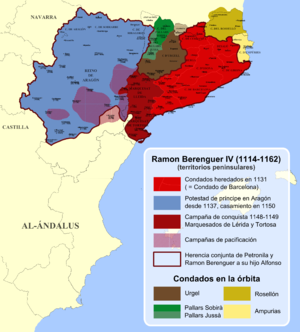
La couronne d'Aragon est une union dynastique qui a réuni de nombreux royaumes méditerranéens au Moyen Âge et à l'époque moderne. On date généralement sa naissance de l'union du royaume d'Aragon et du comté de Barcelone par le mariage de Pétronille d'Aragon et de Raimond-Bérenger IV de Barcelone en 1137. Après deux siècles d'union avec la couronne de Castille, elle disparaît en 1716 avec les décrets de Nueva Planta au profit du royaume de Castille. Elle constituait une confédération de royaumes réputés indépendants, disposant chacun de ses propres lois et institutions sous la domination d'un prince unique, titré roi d'Aragon et de Sicile.
Raimond-Bérenger IV de Barcelone, dit le Saint, est un comte de Barcelone, de Gérone, d'Osona et de Cerdagne, de 1131 à sa mort. Son règne marque un renforcement sans précédent du pouvoir des comtes de Barcelone. À la suite de son mariage avec l'héritière du royaume d'Aragon, Pétronille, prévu par les accords matrimoniaux de Barbastro, en 1137, Raimond-Bérenger IV assura l'union de ses domaines propres et du royaume d'Aragon : il porta le titre de « prince » d'Aragon et de comte de Ribagorce à partir de 1137.
Pétronille d'Aragon, née le 29 juin 1136 à Huesca, dans le royaume d'Aragon, et morte le 15 octobre 1173 dans le comté de Barcelone, est la fille du roi d'Aragon, Ramire II et de son épouse Agnès d'Aquitaine.
Les comtés catalans sont les comtés apparus dans le territoire approximatif de l'actuelle Catalogne après la conquête carolingienne.